Eugen Nielsen

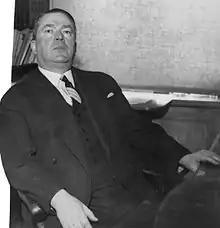
Eugen Nielsen

Georg Eugen Nielsen (1884 – 11 July 1963) was a Norwegian architect, publisher and activist.